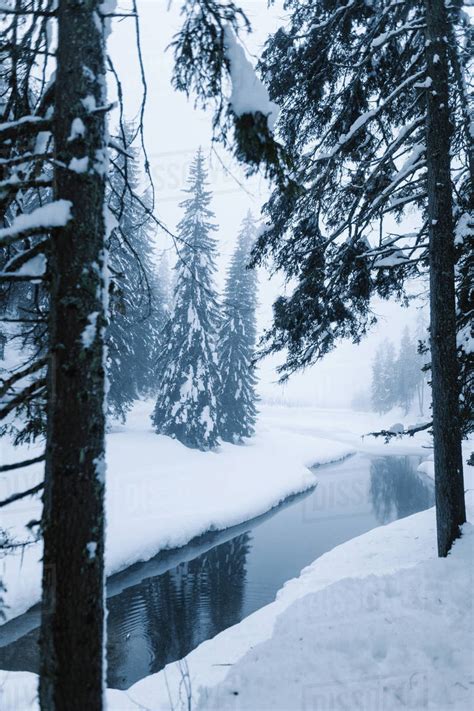
Weather: snow or frosty